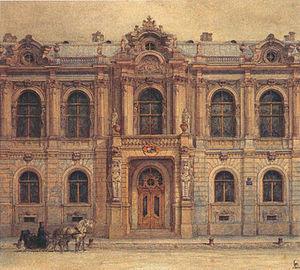
L'hôtel particulier Youssoupov est un hôtel particulier de Saint-Pétersbourg situé au 43 de la perspective Liteïny, dans le centre historique de la ville. Il a été construit pour la princesse Zénaïde Youssoupoff, née Narychkine. Celle-ci se remarie en 1861 avec un Français de vingt ans plus jeune qu'elle et qu'elle fait titrer comte de Chauveau. Elle s'installe un peu plus tard en France, revenant rarement à Saint-Pétersbourg, mais vivant dans son château de Kériolet ou à Paris, où elle meurt en 1893.